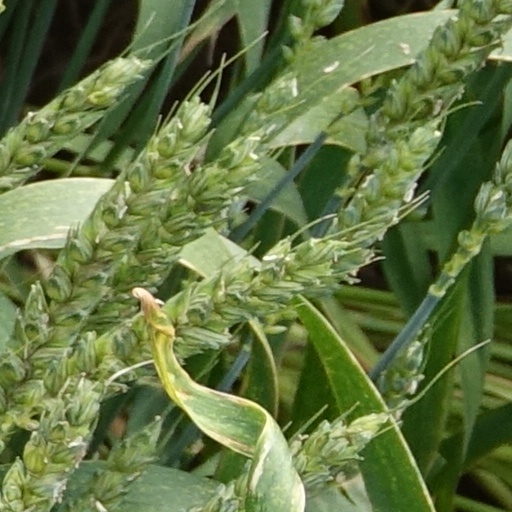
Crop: wheat